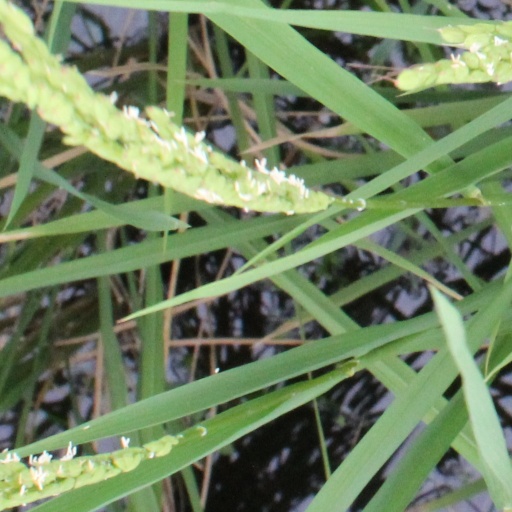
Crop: rice